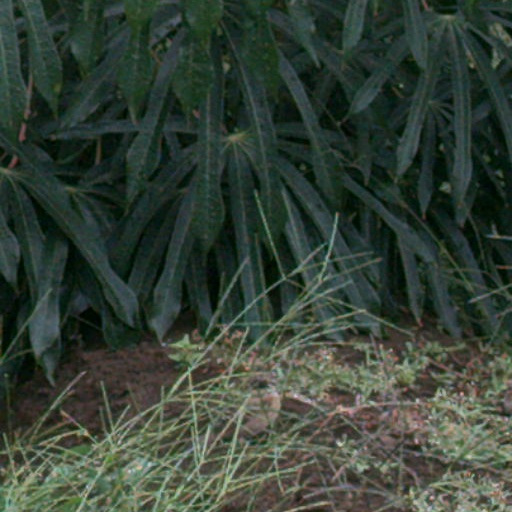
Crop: cassava